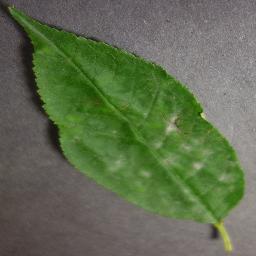
Label: Cherry___Powdery_mildew